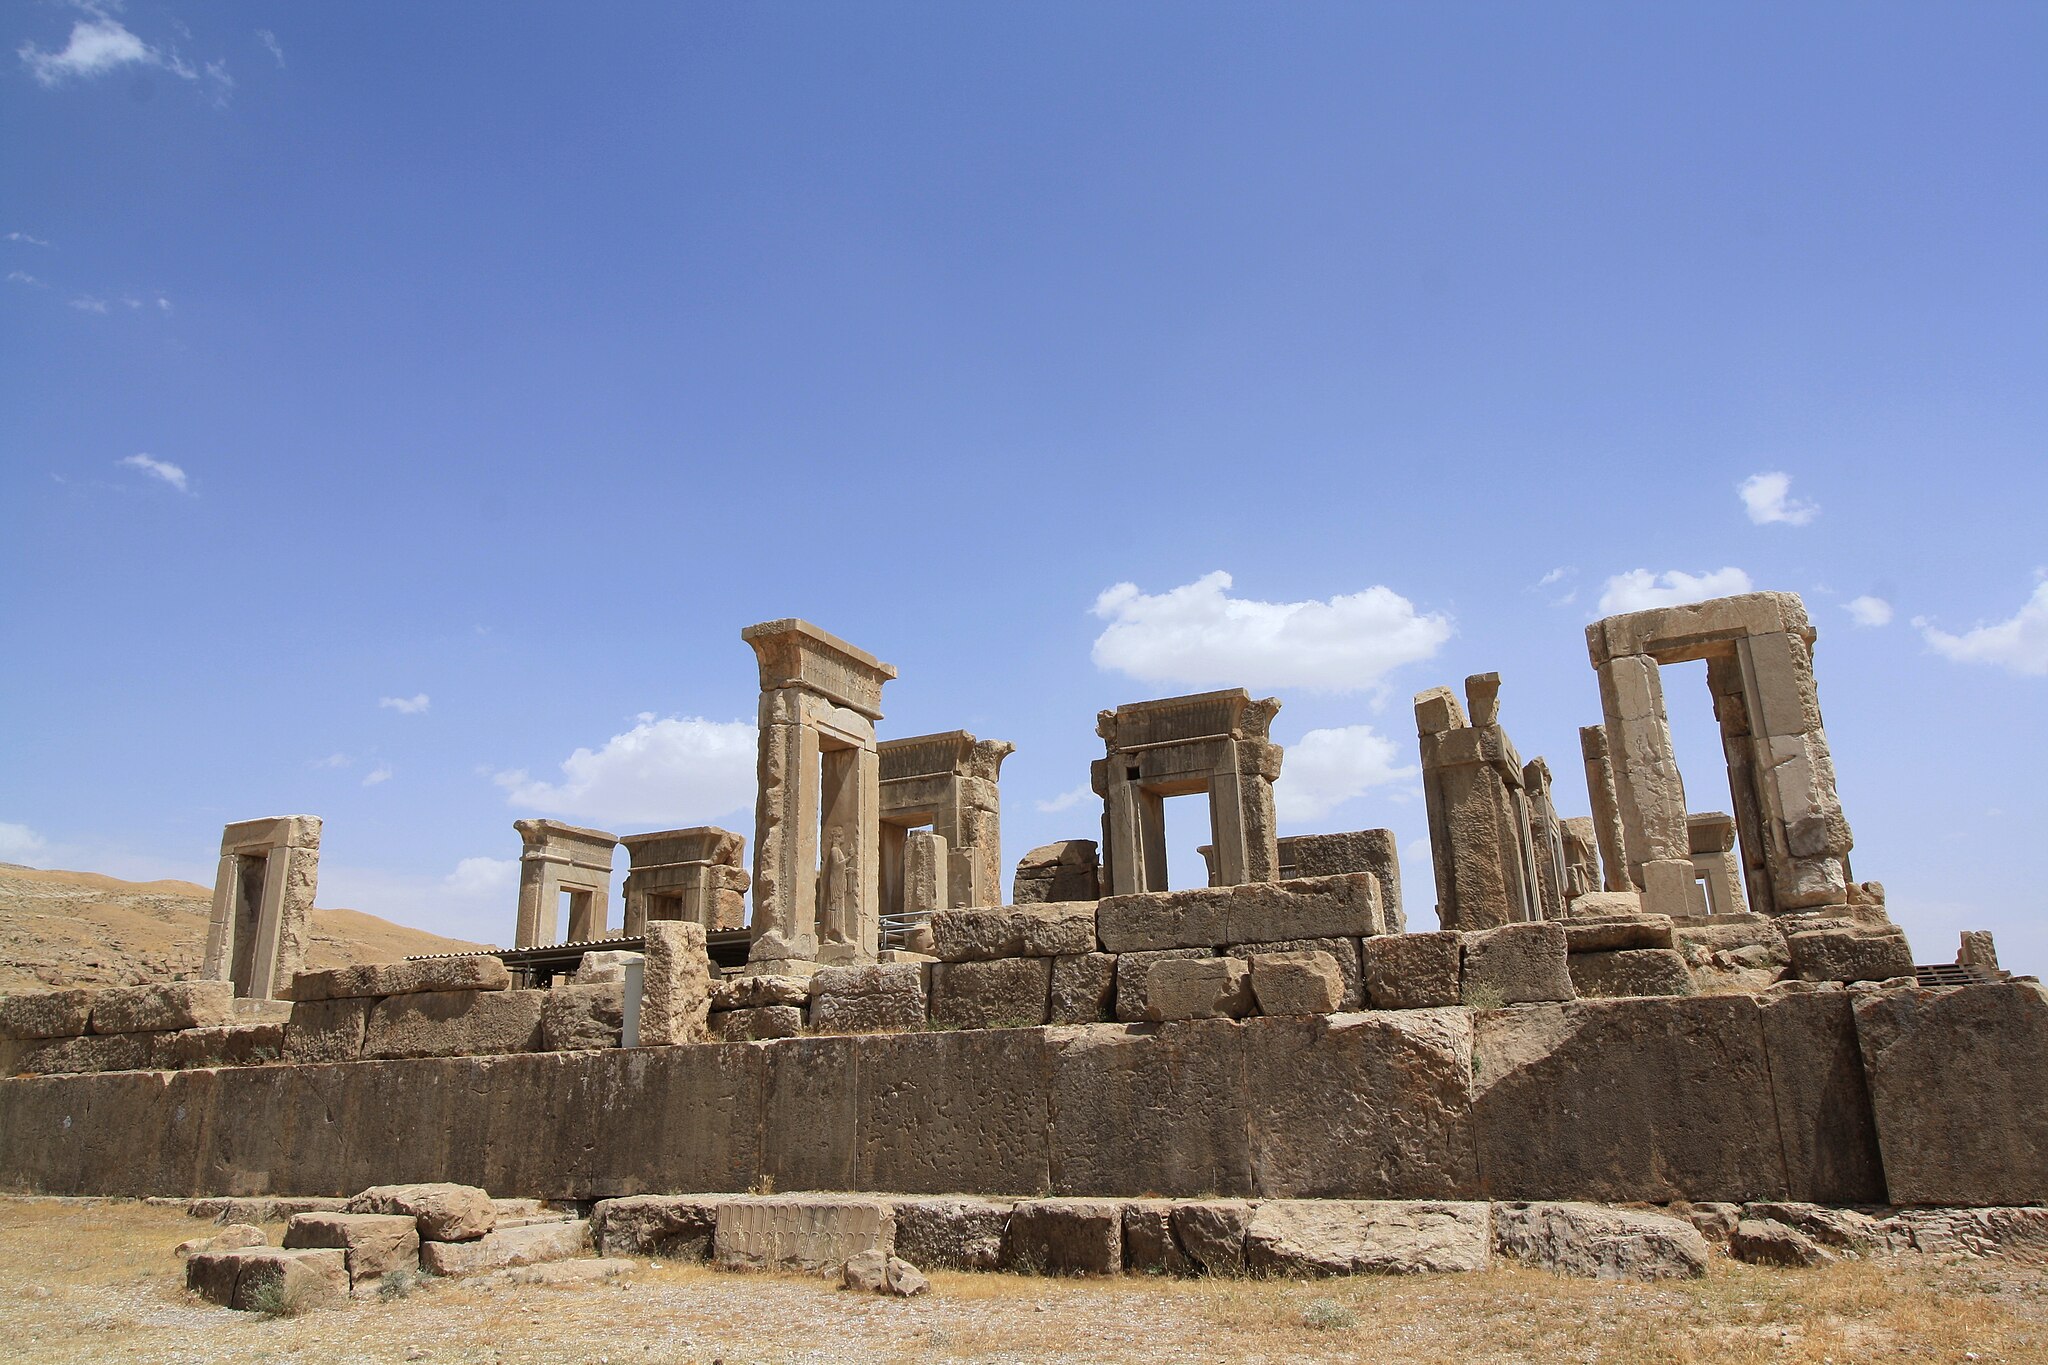
Title: Persepolis (19346268478)
Description: Persepolis , Iran
Date: 2015-06-11 11:42
Categories: Palace of Darius I in Persepolis, Flickr images reviewed by FlickreviewR 2, 2015 in Persepolis, Files from Blondinrikard Fröberg Flickr stream